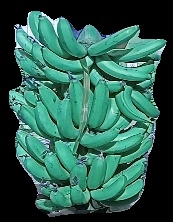
Variety: pachbale
Grade: grade3